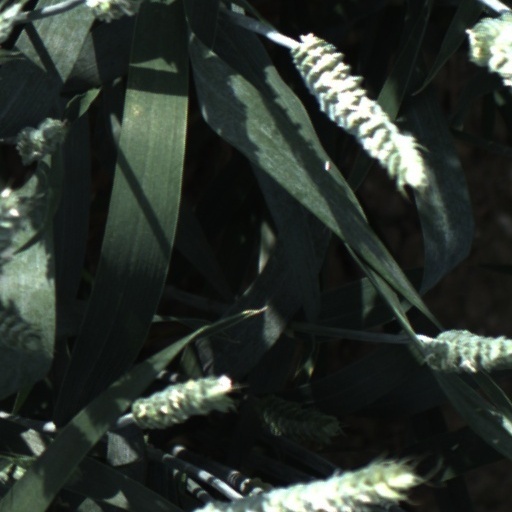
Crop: wheat